Scotland and the Thirty Years' War

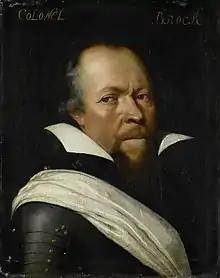
Colonel Brog

Alexander Leslie, Earl of Leven, field marshal in the Swedish army in Germany, Governor of the Baltic Provinces and victor of Wittstock in 1636.